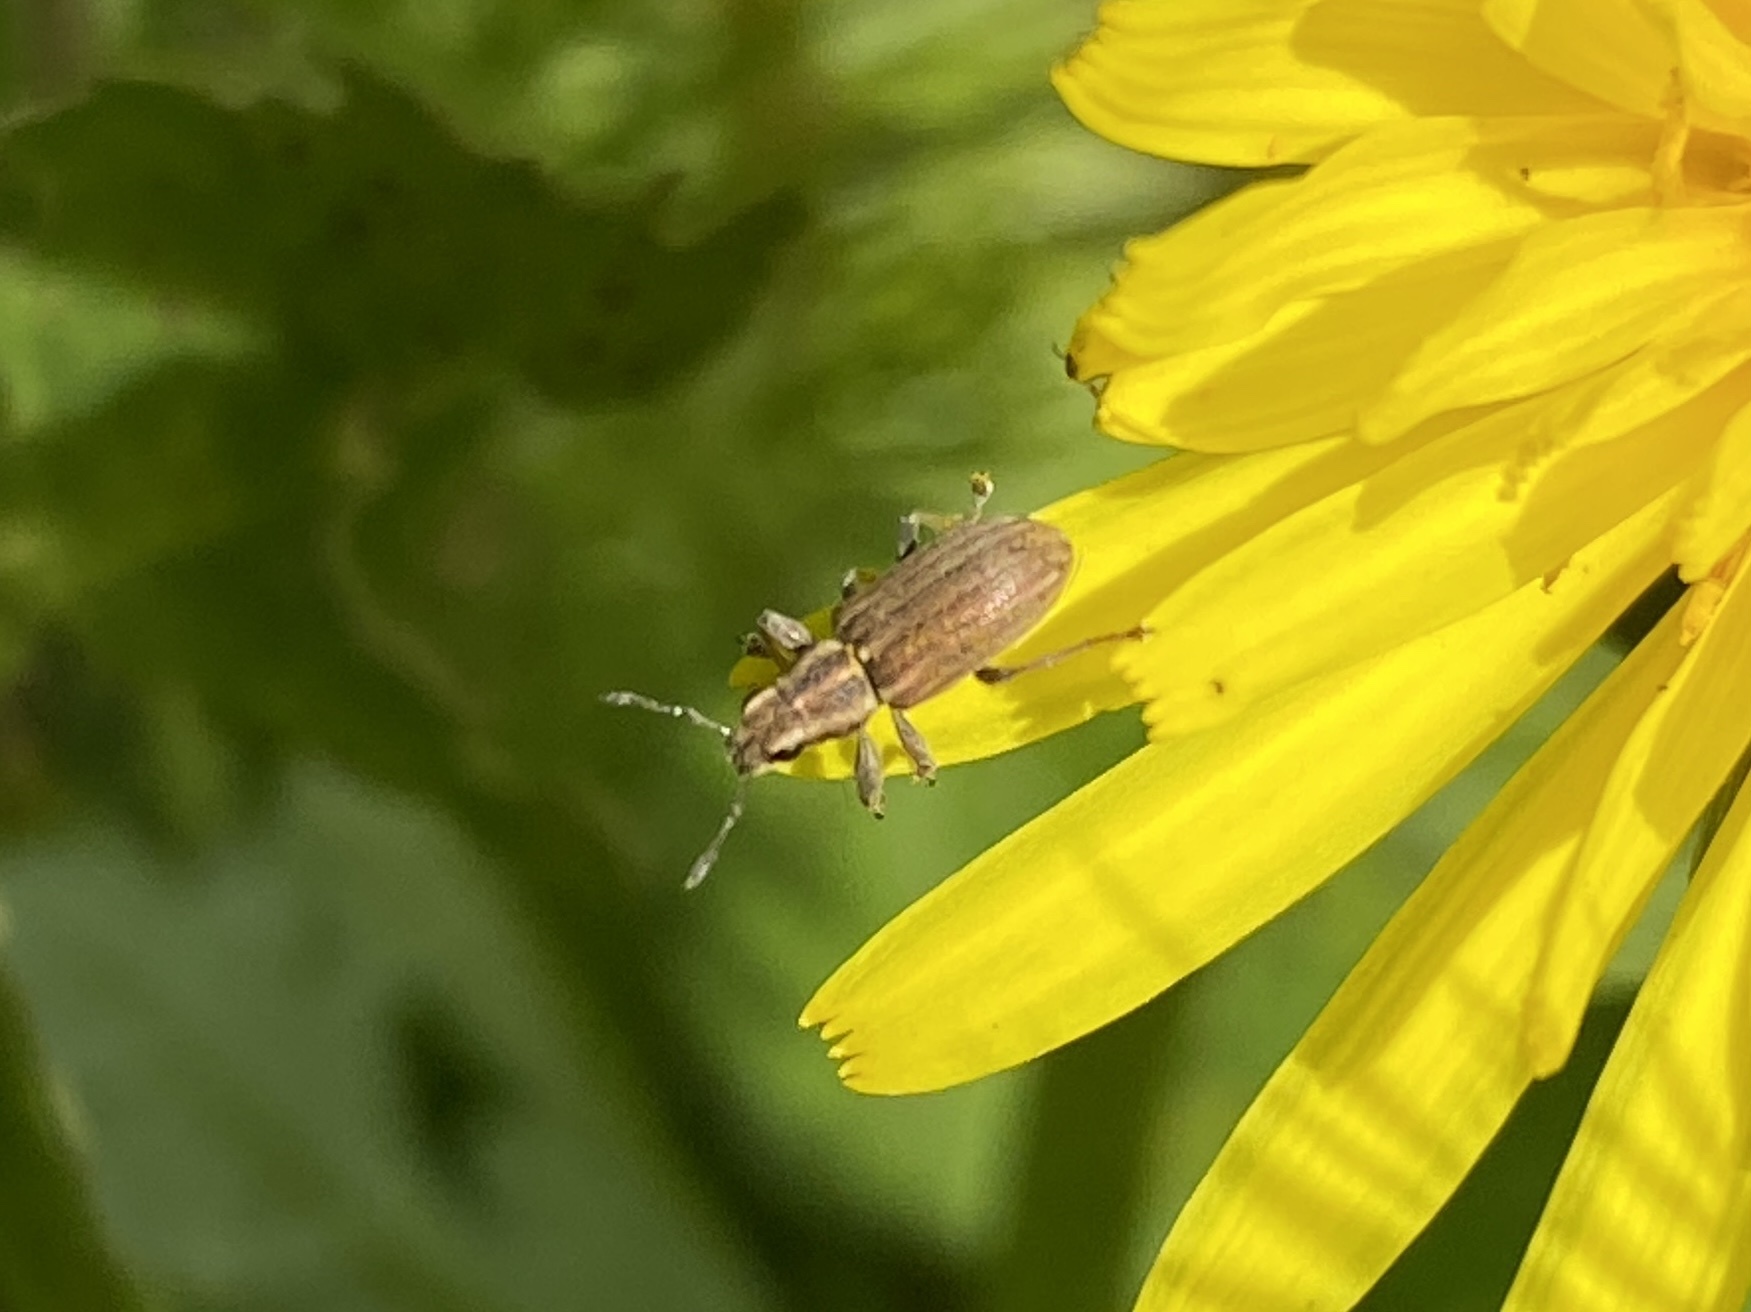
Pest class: pea_leaf_weevil